Alfred Kelley

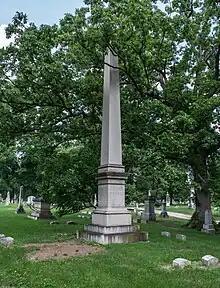
Grave of Alfred Kelley at Green Lawn Cemetery in Columbus, Ohio

The Canal Fund's financial crisis continued through 1842, even though the depression was lifting and the Hocking Canal, Walhonding Canal, Warren County Canal, and the Muskingum Improvement (a branch canal and a series of locks and dams designed to improve navigability on the Muskingum River) were all completed (which not only meant the need for less borrowing but the beginning of tax and toll revenues from these works). Canal contractors were owed $1.4 million ($ in dollars) by February 1842, but only two payments were made to them during following 10 months. Beginning in March 1842, the Canal Fund began issuing checks to non-contractor businesses to which it owed money. The checks were redeemable only in state bonds, and were rarely cashed because banks and businesses discounted them 30 to 50 percent below par.